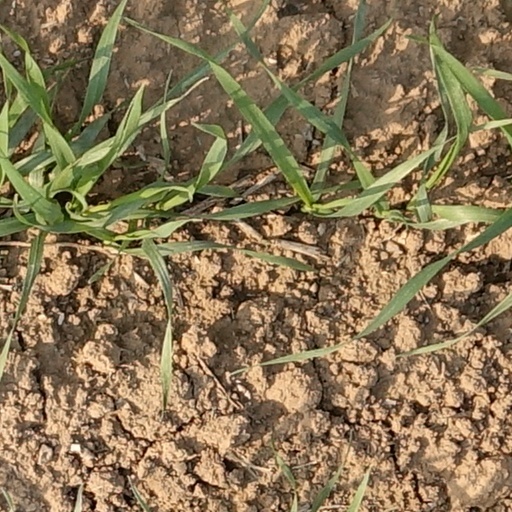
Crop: wheat